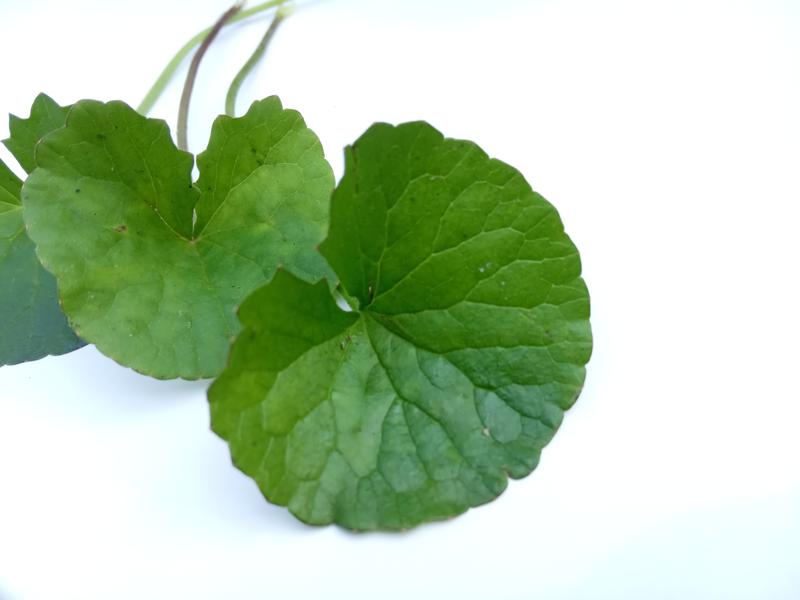
Weed species: Centella asiatica